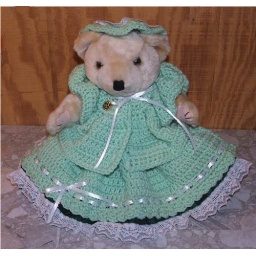
12 inch teddy dressed in mint green crochet dress with jade green satin and lace underskirt. Safe for children.